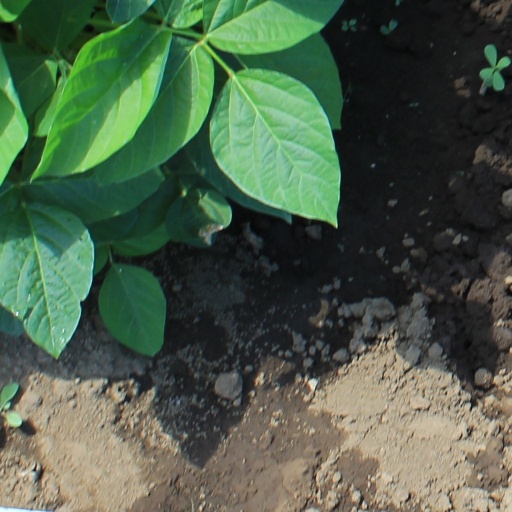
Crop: soybean